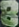
Number: 8